Puerto Ricans in New York City

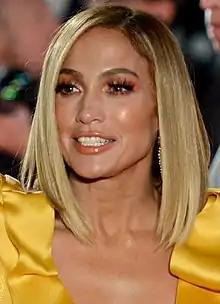
Jennifer Lopez, one of the highest-grossing and most multi-faceted triple threat entertainers in global history, is a Nuyorican.

Puerto Rican music flourished with the likes of Rafael Hernández and Pedro Flores who formed the "Trio Borincano" and gained recognition in the city. Myrta Silva who later joined Hernandez's "Cuarteto Victoria" also gained fame as a singer after the group traveled and played throughout the United States.